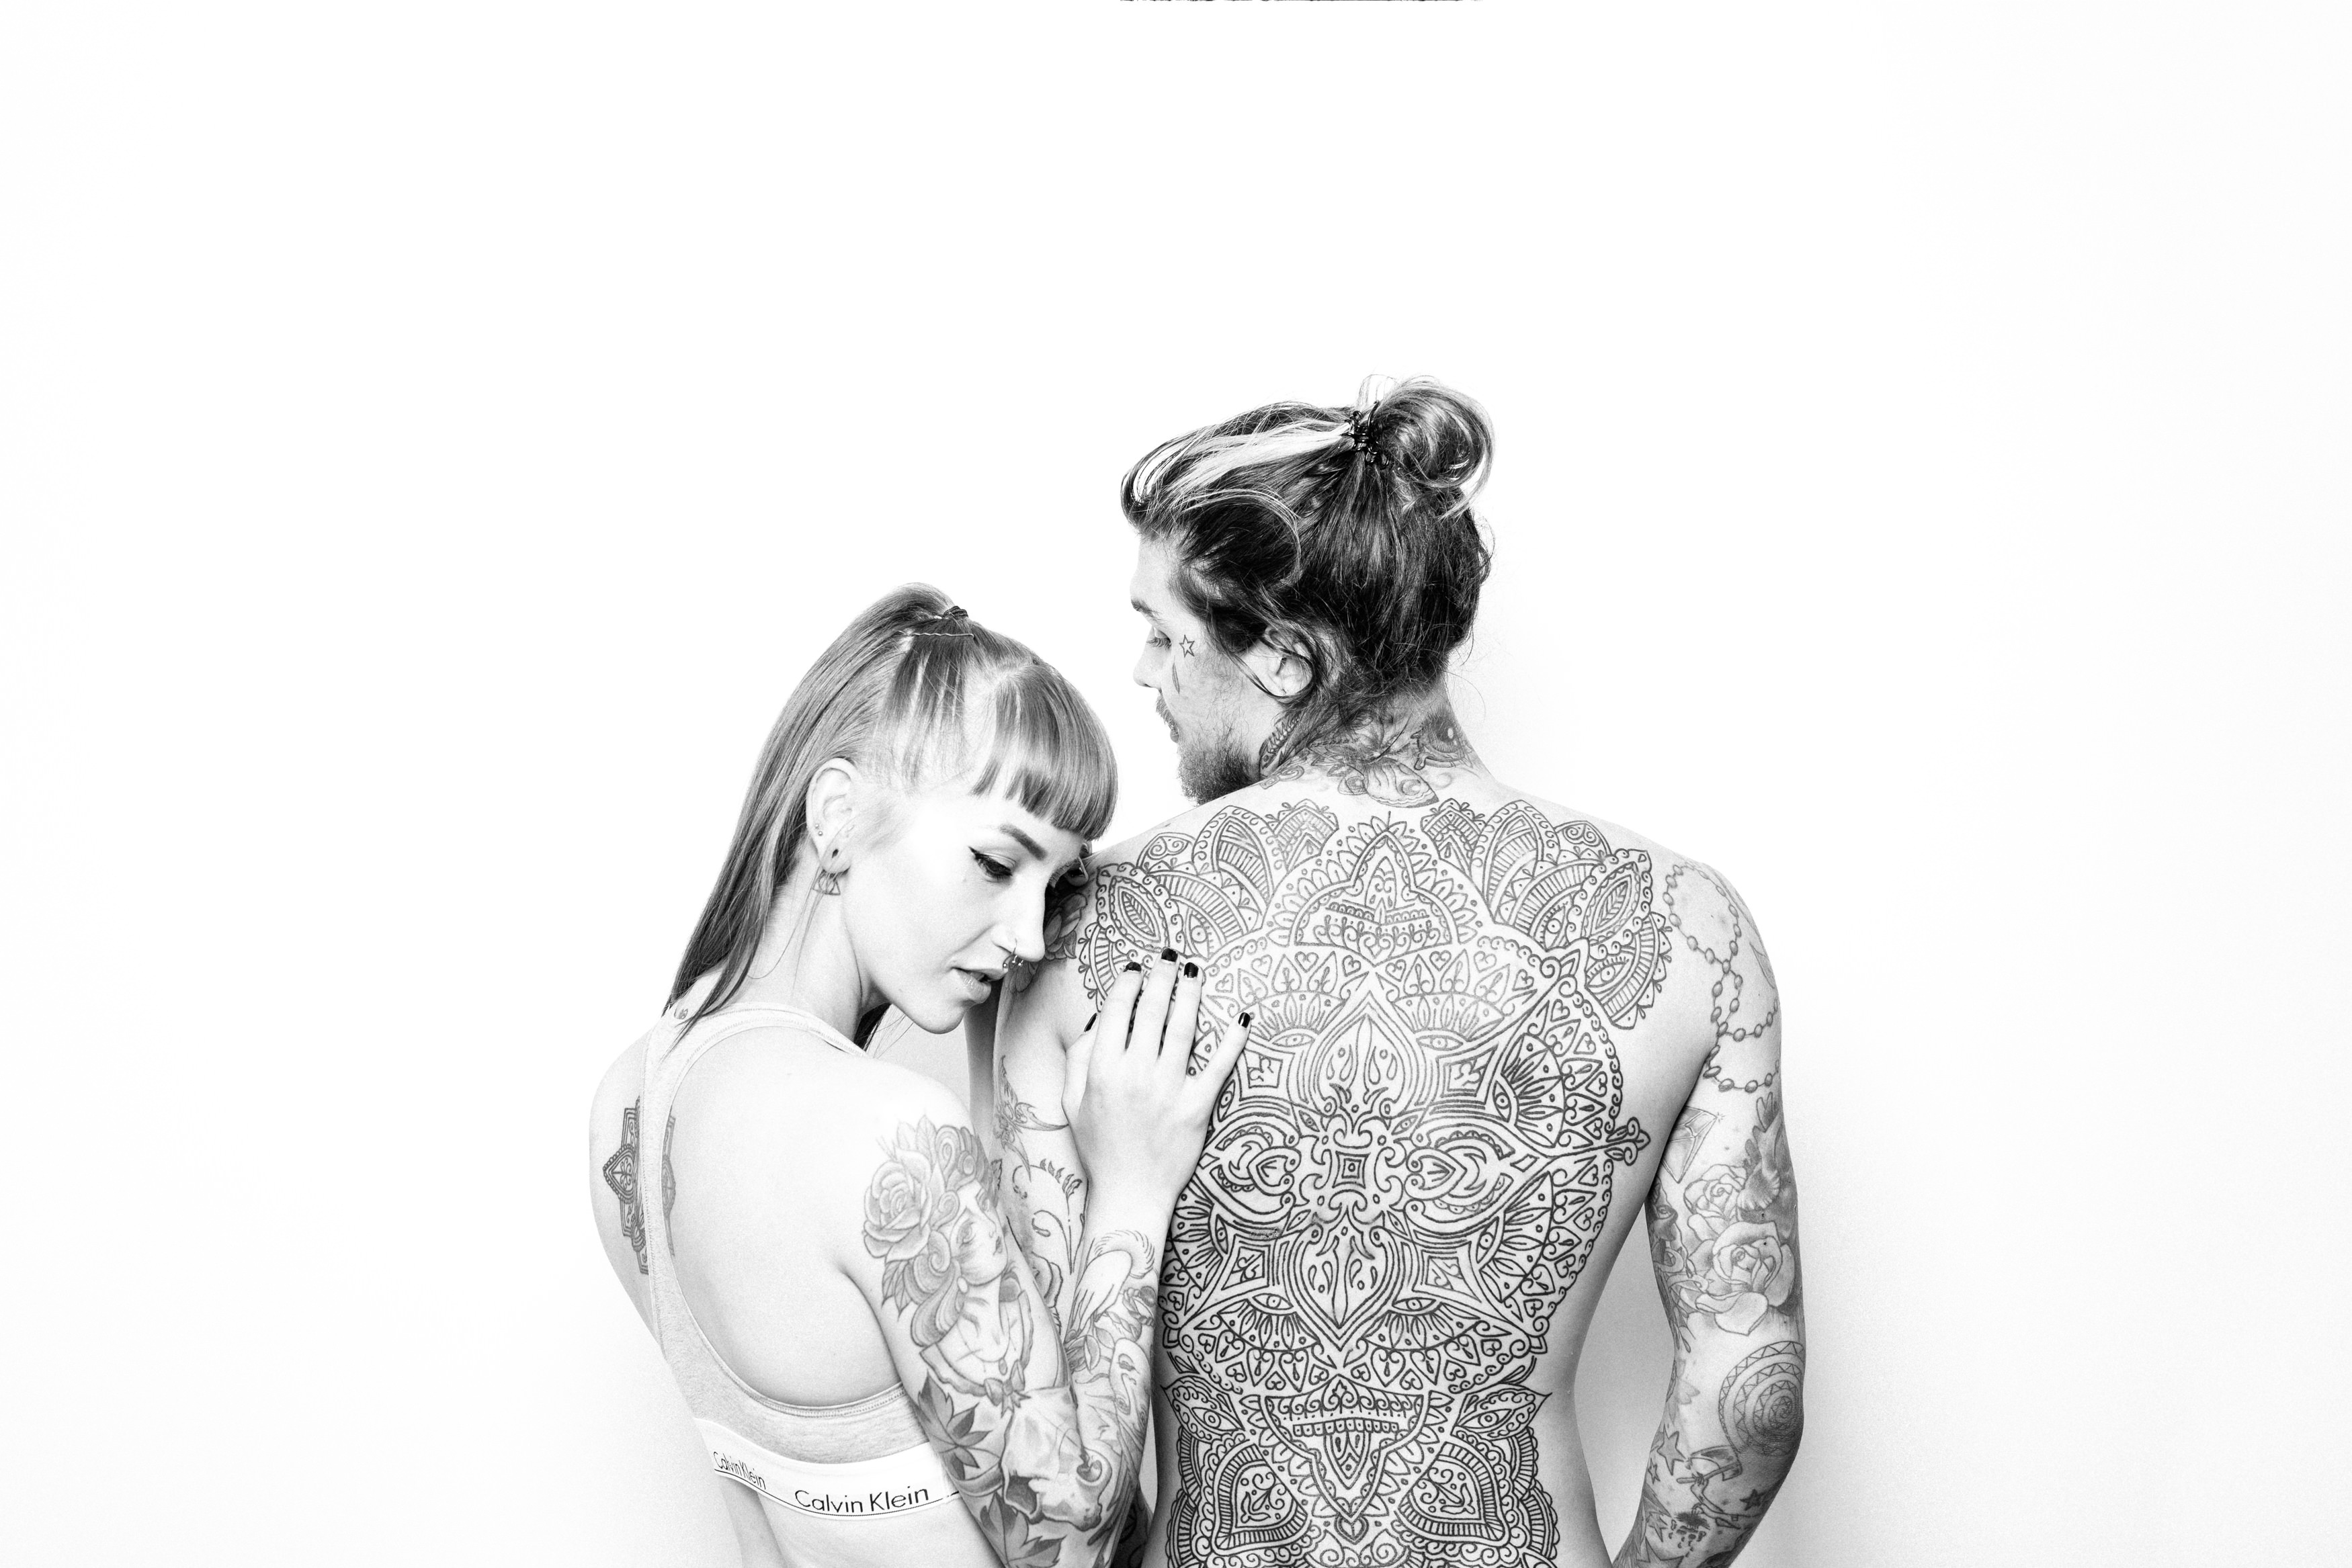
man, black and white, people, girl, woman, photography, cute, love, model, couple, romance, fashion, monochrome, bride, art, dress, photograph, pose, sexy, pretty, gown, wear, adult, interaction, photo shoot, body art, monochrome photography